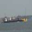
Label: ship